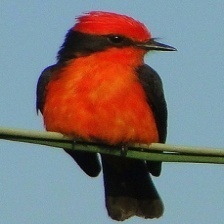
Species: VERMILION FLYCATHER
Scientific name: PYROCEPHALUS OBSCURUS